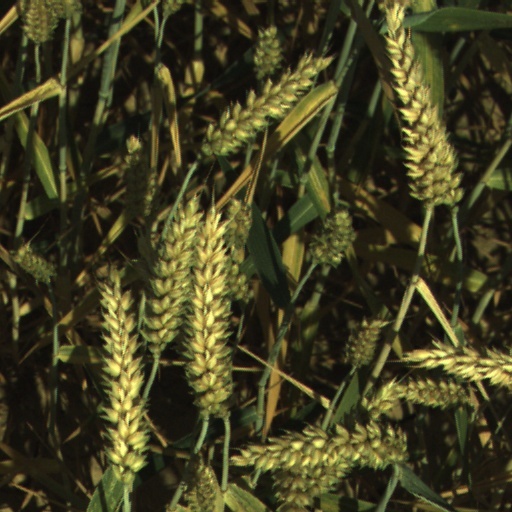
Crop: wheat